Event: Nepal Earthquake
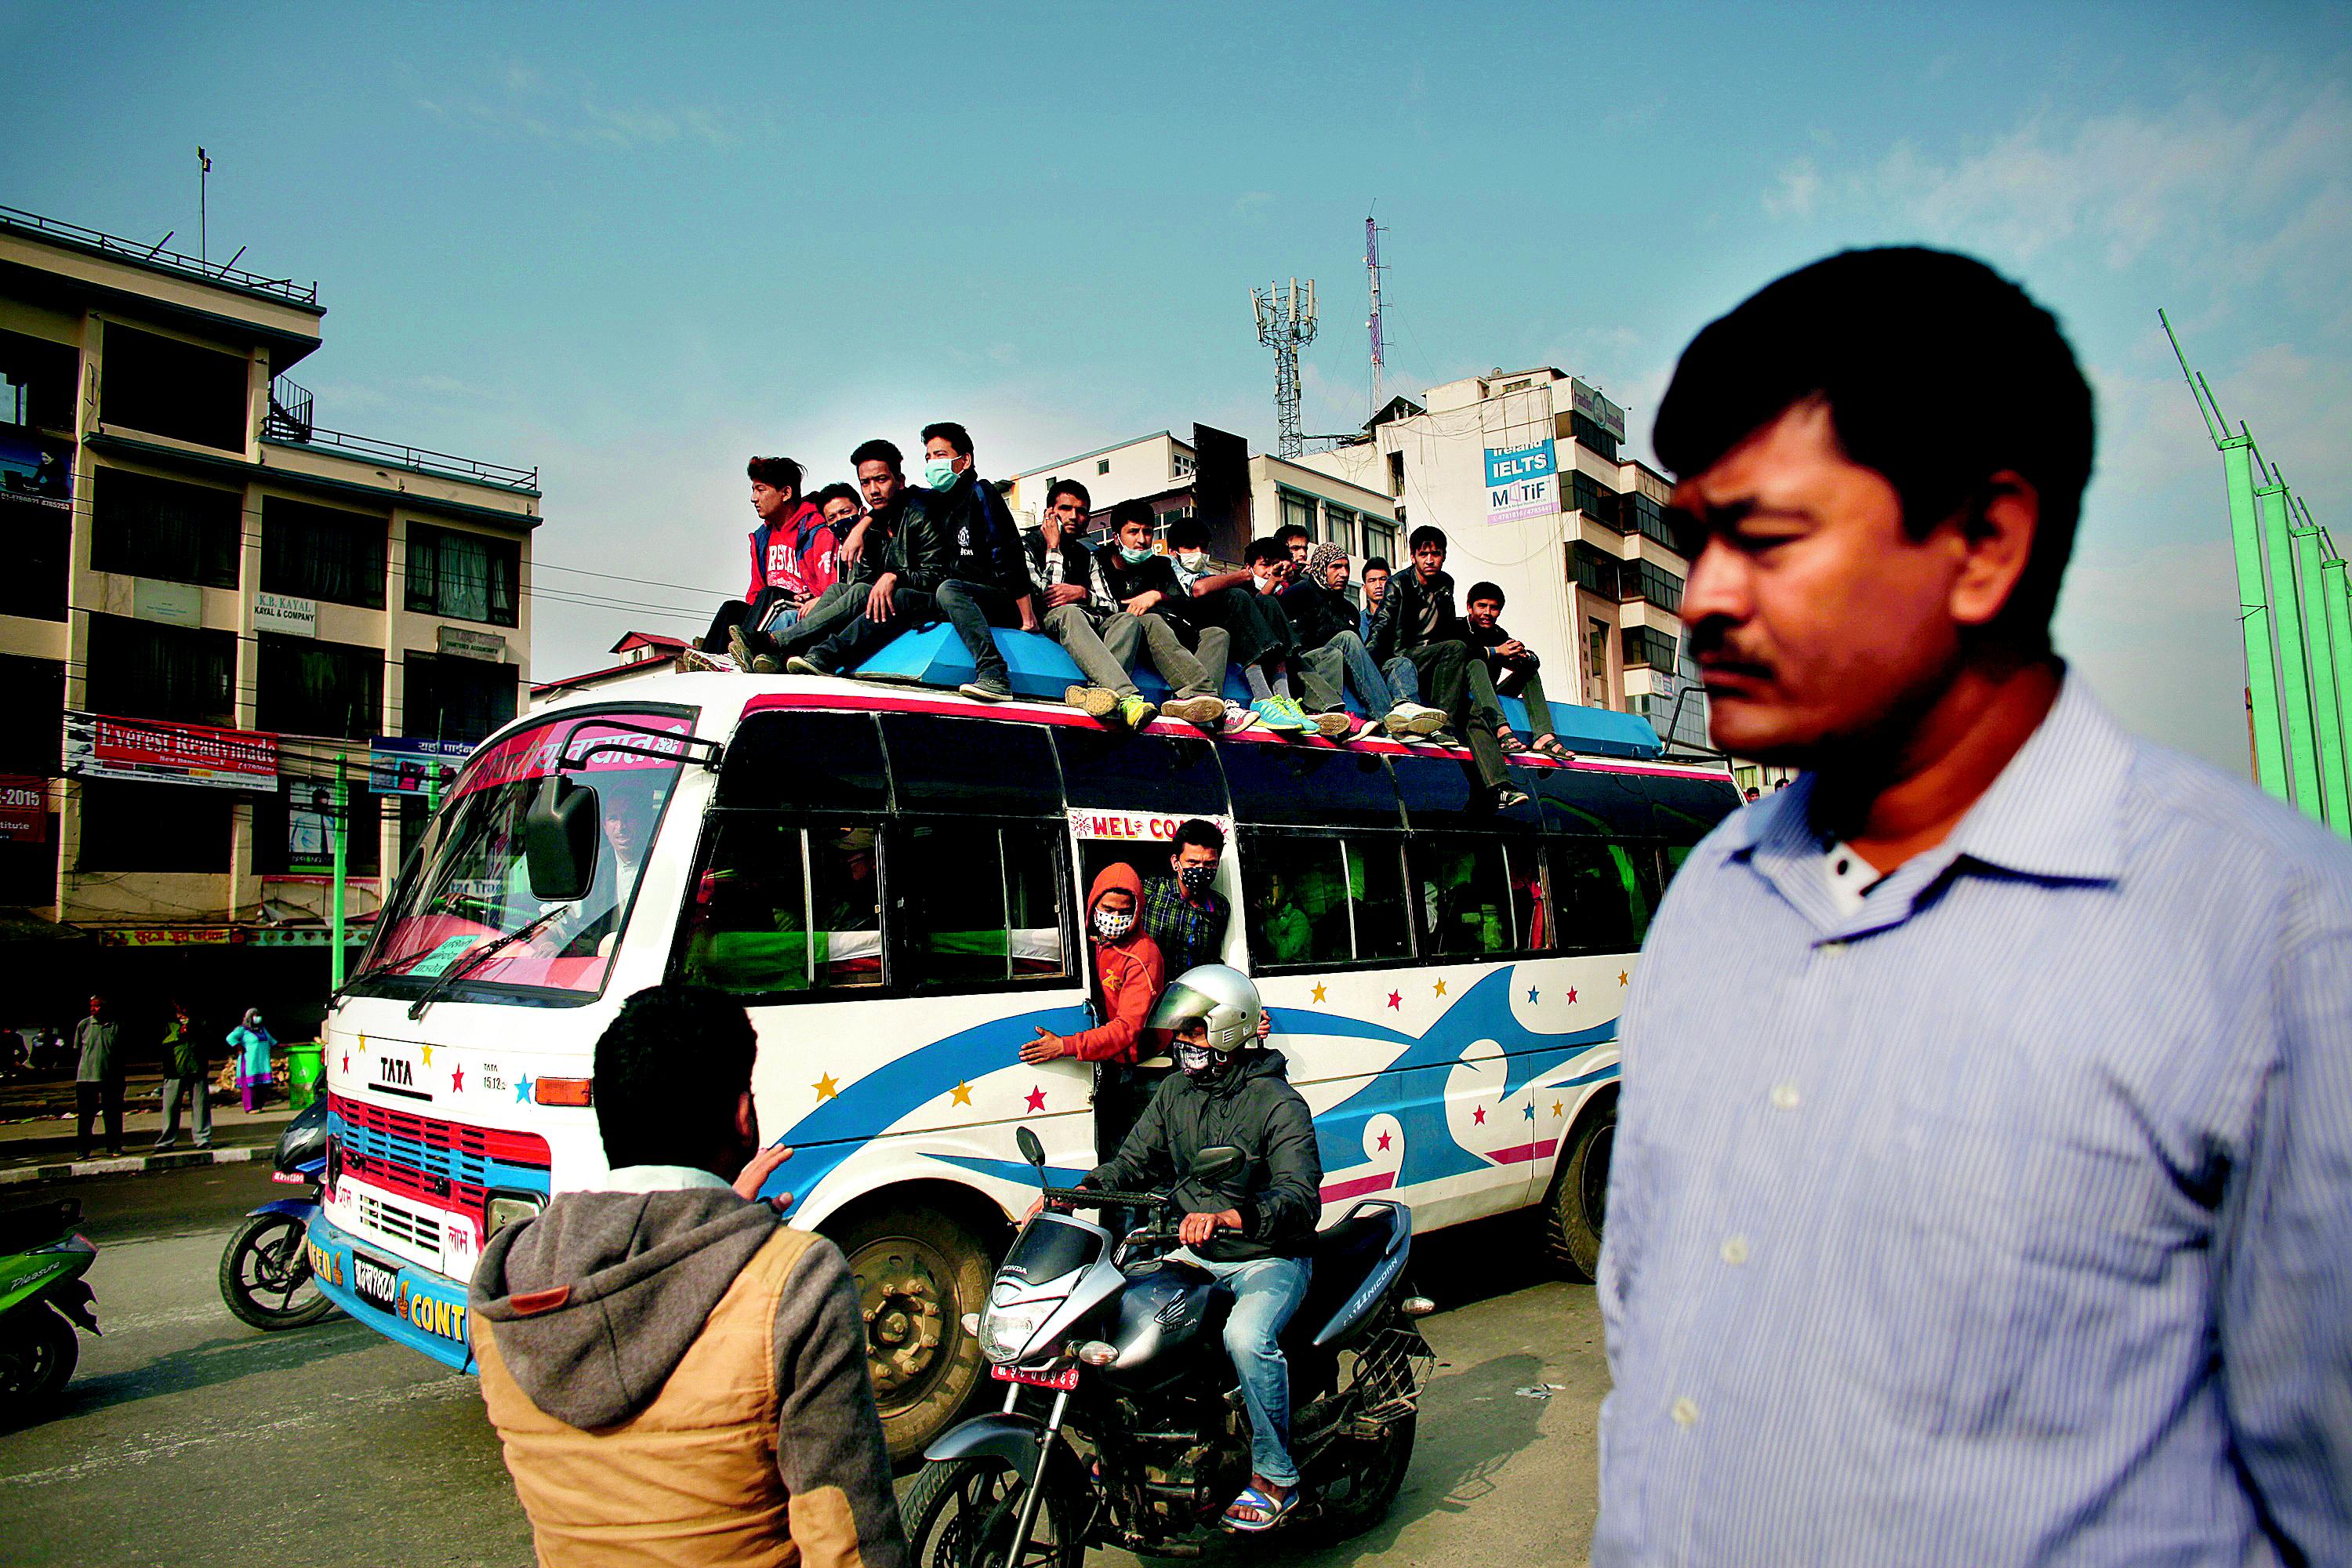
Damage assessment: no_damage